High Middle Ages

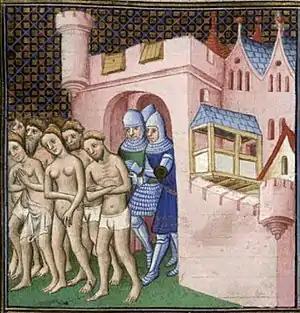
Cathars being expelled from Carcassonne in 1209

Catharism was a movement with Gnostic elements that originated around the middle of the 10th century, branded by the contemporary Roman Catholic Church as heretical. It existed throughout much of Western Europe, but its origination was in Languedoc and surrounding areas in southern France.